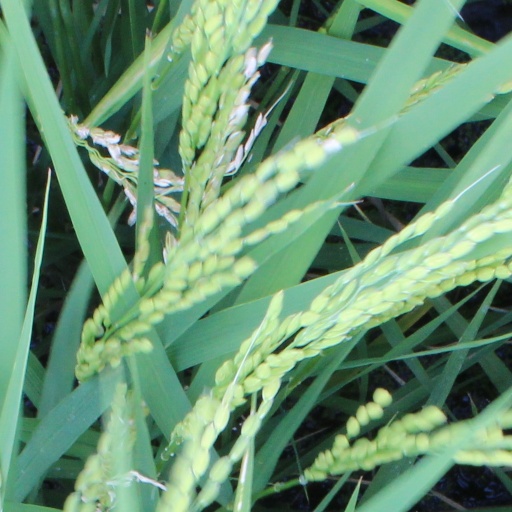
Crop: rice